Mrs. Parker and the Vicious Circle

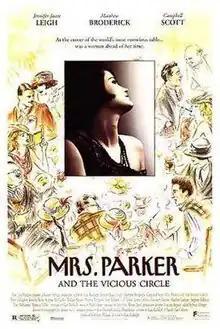
Theatrical release poster

Mrs. Parker and the Vicious Circle is a 1994 American biographical drama film directed by Alan Rudolph from a screenplay written by Rudolph and Randy Sue Coburn. The film stars Jennifer Jason Leigh as writer Dorothy Parker and depicts the members of the Algonquin Round Table, a group of writers, actors and critics who met almost every weekday from 1919 to 1929 at Manhattan's Algonquin Hotel.